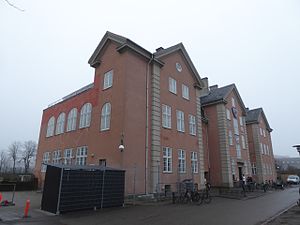
DBU København
DBU Københavns administrationsbygning, der deles med et af medlemmerne, B93.
DBU København er en lokalunion for fodboldklubber i København, der er ansvarlige for administration og udvikling af fodbold for både mænd og kvinder på alle niveauer i deres område. DBU København er medlem af Foreningen af Lokalunioner i Danmark under Dansk Boldspil-Union og Danmarks Idræts-Forbund. Administrationen har til huse ved Svanemølleanlægget på Østerbro efter tidligere at have holdt til i Parken. Klubber beliggende i Københavns, Frederiksberg, Gentofte, Tårnby og Dragør kommuner kan optages som medlem af DBU København. Af historiske årsager er enkelte ældre klubber fra andre kommuner også medlemmer. Pr. 2016 består lokalunionen af 147 klubber med 41.375 medlemmer, heriblandt Kjøbenhavns Boldklub, der både er landets ældste fodboldklub og den næststørste målt på antal medlemmer.